George Eldredge

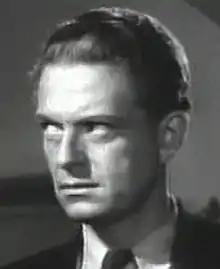
Eldredge in "Bowery at Midnight" (1942)

George Edwin Eldredge (September 10, 1898 – March 12, 1977) was an American actor who appeared in over 180 movies during a career that stretched from the 1930s to the early 1960s. He also had a prolific television career during the 1950s. He was the older brother of actor John Dornin Eldredge.